Head of state

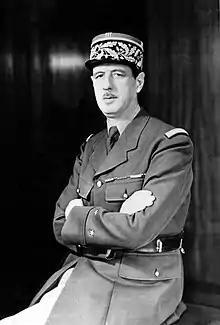
Charles de Gaulle, President and head of state of the French Fifth Republic (1959–1969)

Semi-presidential systems combine features of presidential and parliamentary systems, notably (in the president-parliamentary subtype) a requirement that the government be answerable to both the president and the legislature. The constitution of the Fifth French Republic provides for a prime minister who is chosen by the president, but who nevertheless must be able to gain support in the National Assembly. Should a president be of one side of the political spectrum and the opposition be in control of the legislature, the president is usually obliged to select someone from the opposition to become prime minister, a process known as Cohabitation. President François Mitterrand, a Socialist, for example, was forced to cohabit with the neo-Gaullist (right wing) Jacques Chirac, who became his prime minister from 1986 to 1988. In the French system, in the event of cohabitation, the president is often allowed to set the policy agenda in security and foreign affairs and the prime minister runs the domestic and economic agenda.